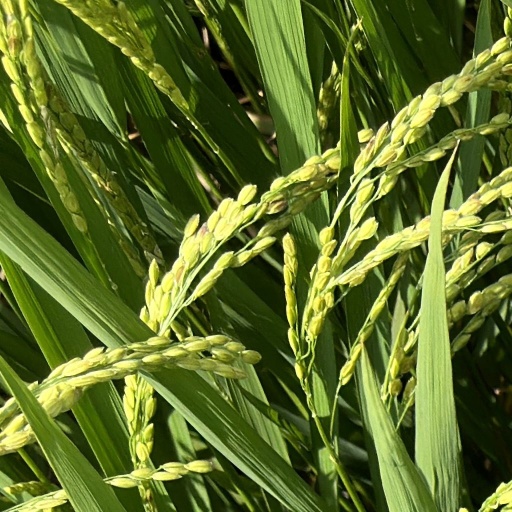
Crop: rice